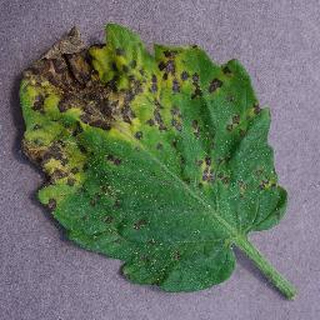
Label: tomato_septoria_leaf_spot